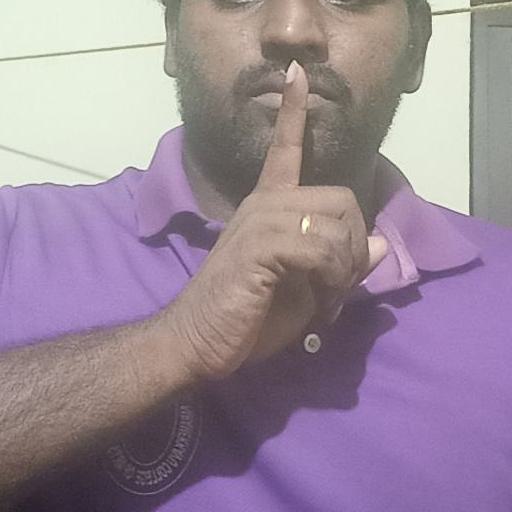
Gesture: mute